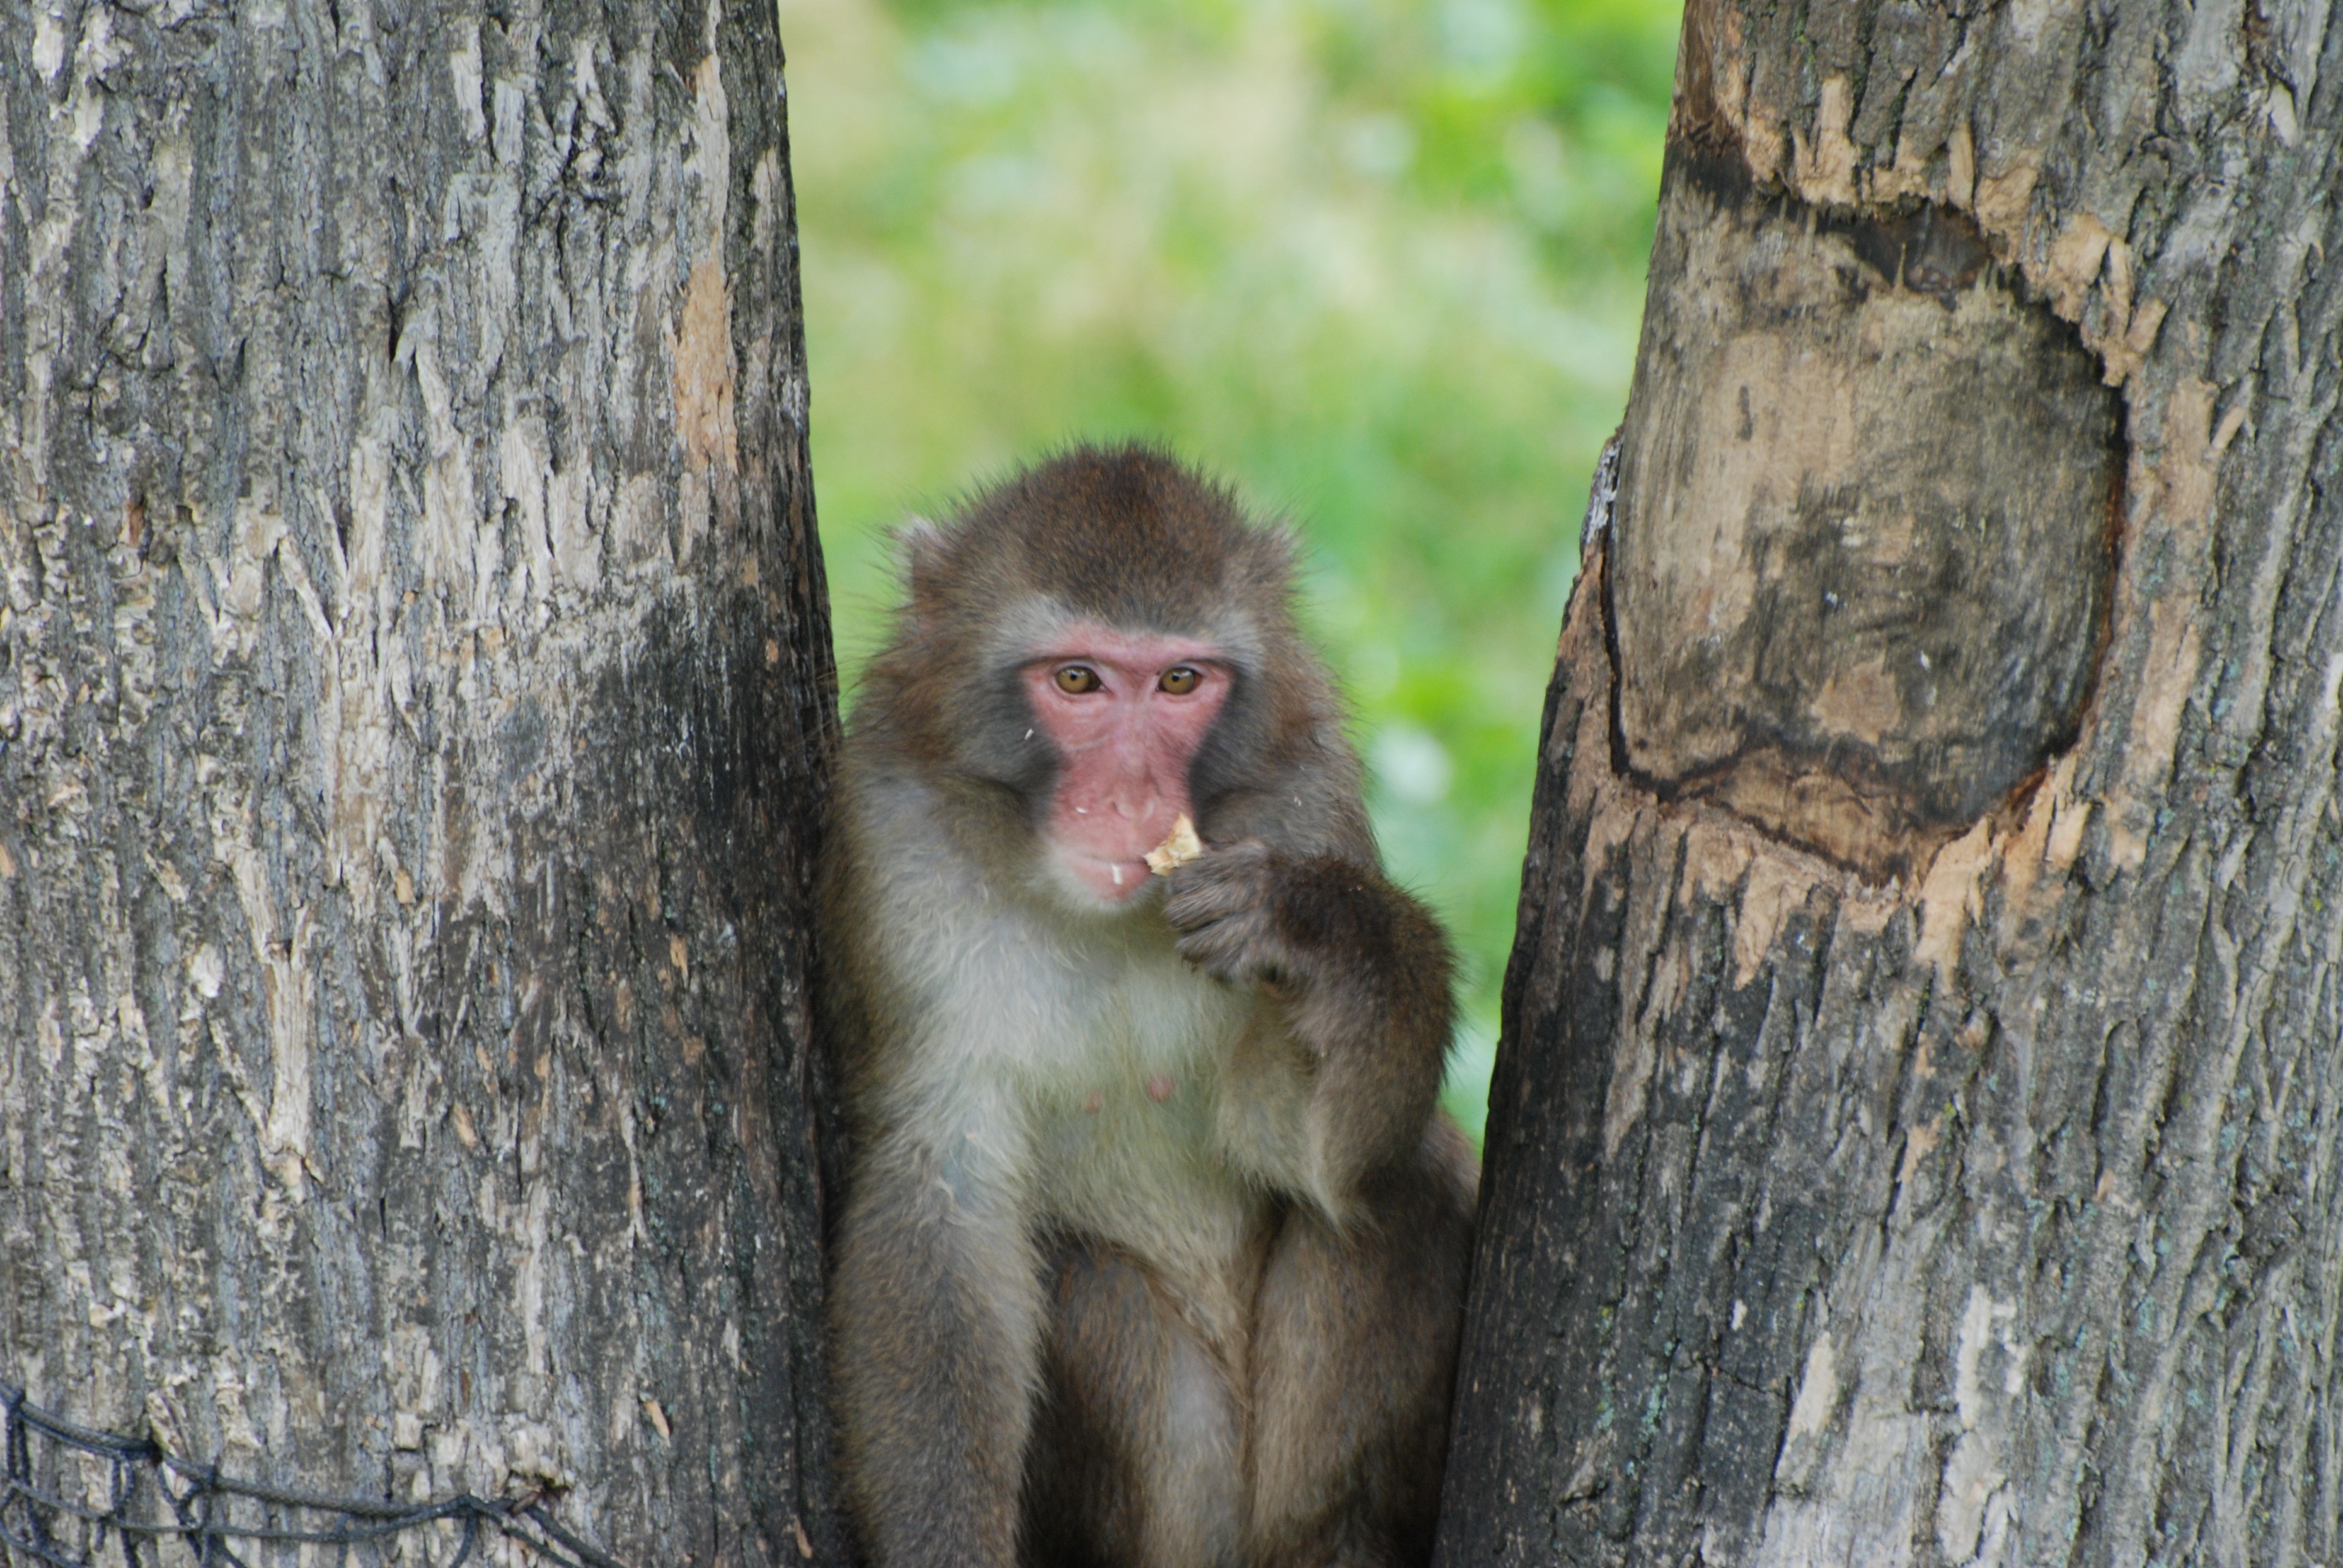
tree, forest, animal, travel, wildlife, wild, mammal, monkey, fauna, primate, vertebrate, watching, macaque, old world monkey, new world monkey